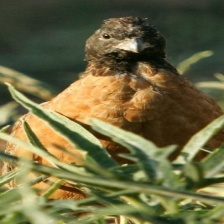
Species: MASKED BOBWHITE
Scientific name: COLINUS VIRGINIANUS RIDGWAYI
ImageNet parent category: quail